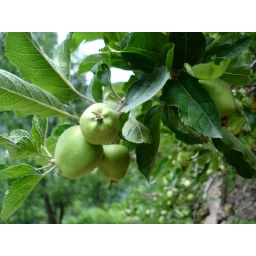
Apple orchards flank the paths. I had never seen apples on trees before, only in baskets